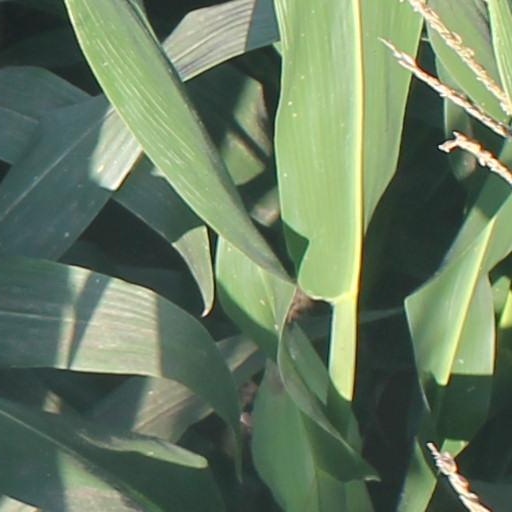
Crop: maize; corn